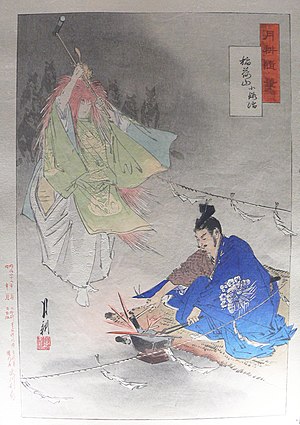
Inari
Sværdsmeden Munechika bliver hjulpet af Inari og hendes ræveånder med at smede et lille katana sværd, kaldt for ko-kitsune-maru (ræveunge).
Inari er japansk kami, gudinde for ris, ræve, sake og te, velsignelse, frugtbarhed, landbrug samt smedearbejde og handel i shintoismen og japansk folkeminde. Inari er en af de mest populære og vigtigste kami i Japan og cirka en tredjedel af alle japanske shinto Torii-altre er dedikeret til Inari.